Depleted uranium

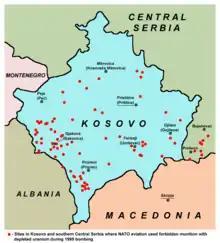
Sites in Kosovo and southern Central Serbia where NATO aviation used depleted uranium during the 1999 Kosovo War.

In 2001, the World Health Organization reported that data from Kosovo was inconclusive and called for further studies. That same year, governments of several European countries, particularly Italy, reported an increase in illnesses and developments of cancers among veterans that served in Balkan peacekeeping missions.